Lalendorf station

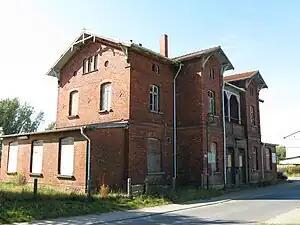
Station building, street side

Lalendorf station is located in the municipality of Lalendorf in the German state of Mecklenburg-Vorpommern. The Neustrelitz–Warnemünde railway and the railway from Bützow to Neubrandenburg cross near the station. Both lines originally had separate station facilities, both located on the same station forecourt. Since the Neustrelitz–Warnemünde railway was rebuilt in 1960/1961, it bypasses the Lalendorf station, but it is connected to it by a connecting curve. The station’s entrance building and several other buildings in the station area are heritage-listed buildings.